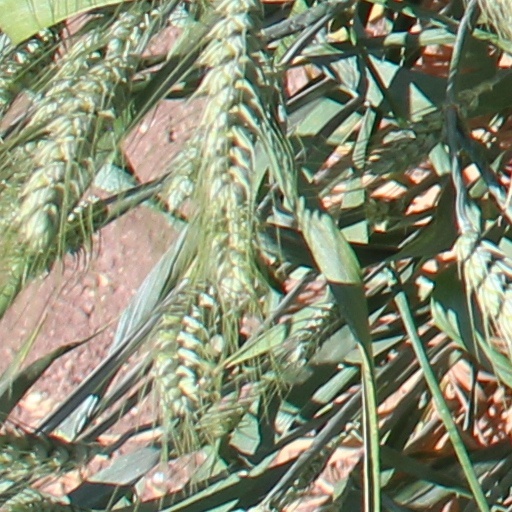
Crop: wheat